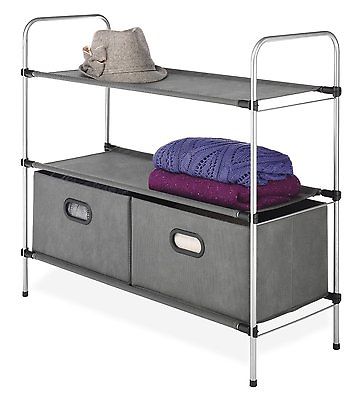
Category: cabinet